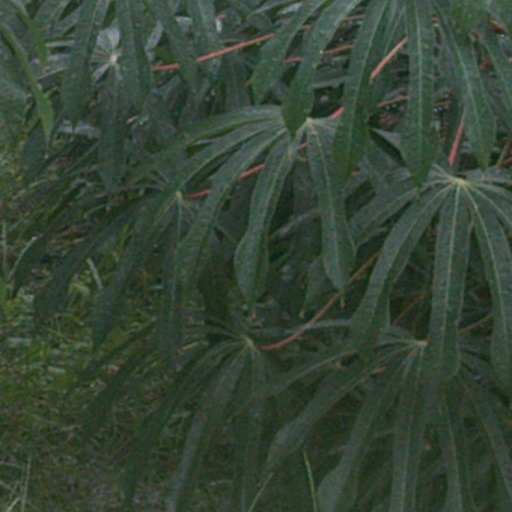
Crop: cassava